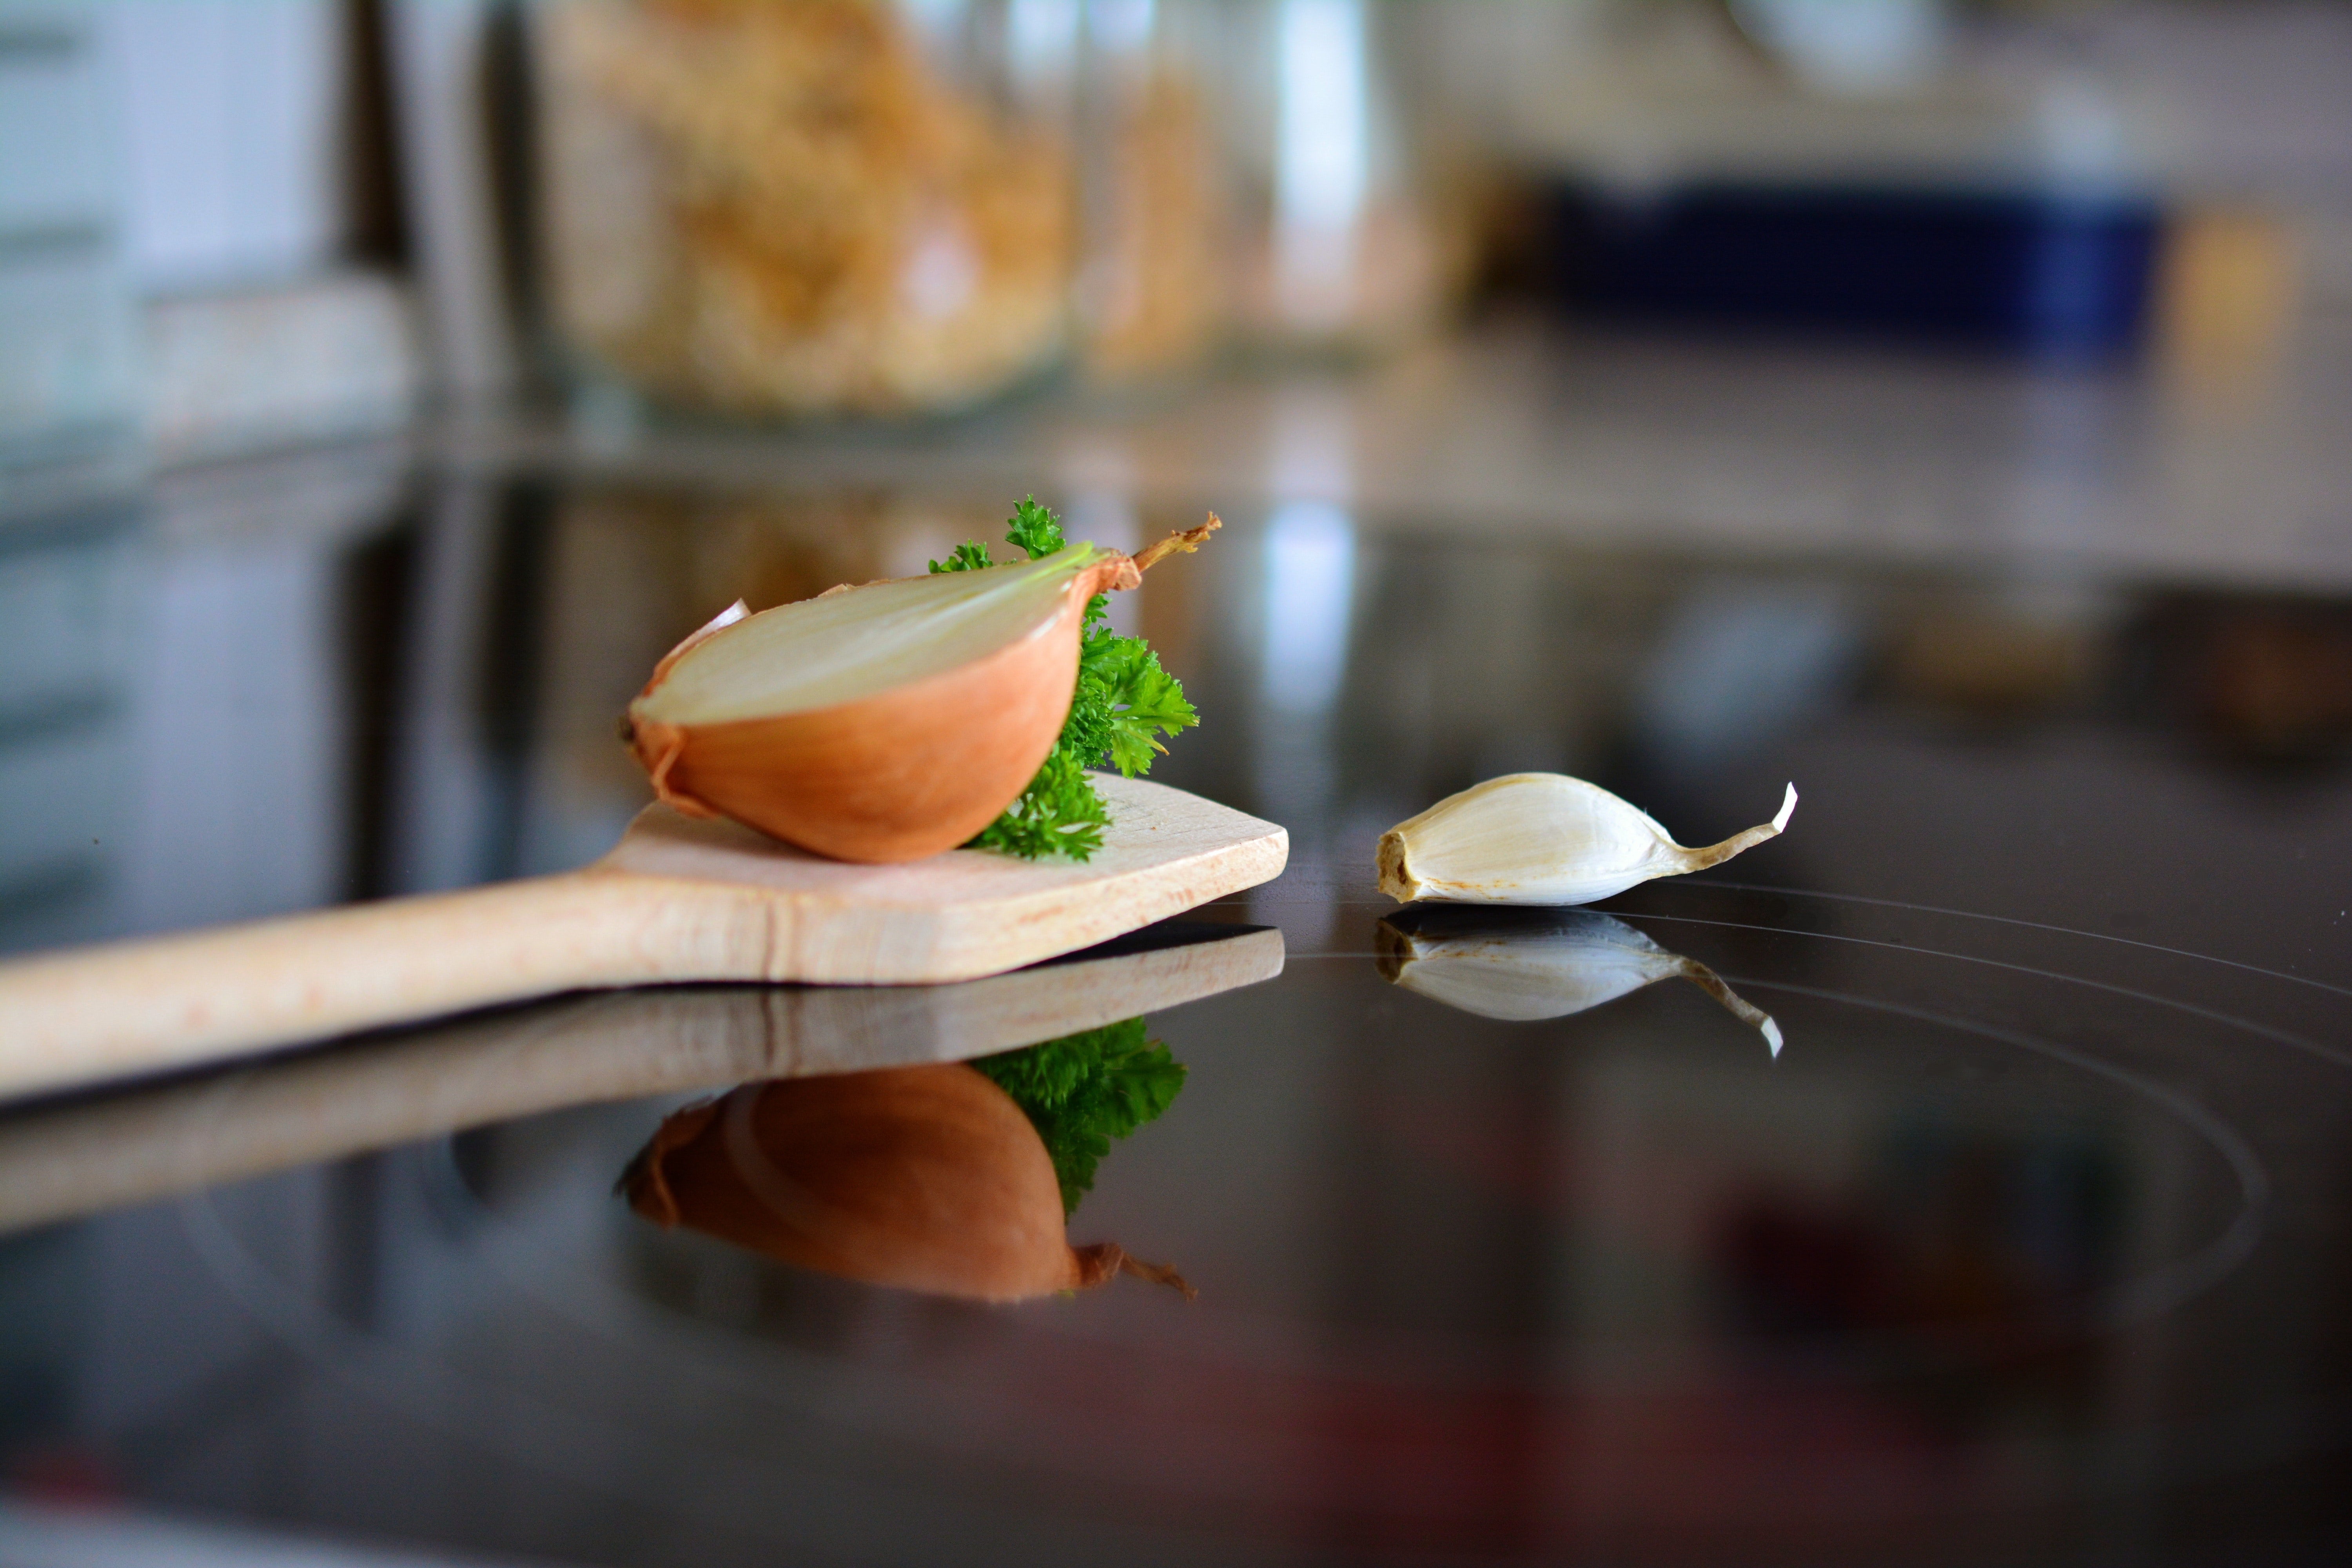
food, wood, table, la carte food, dish, photography, cuisine, still life photography, finger food, tableware, restaurant